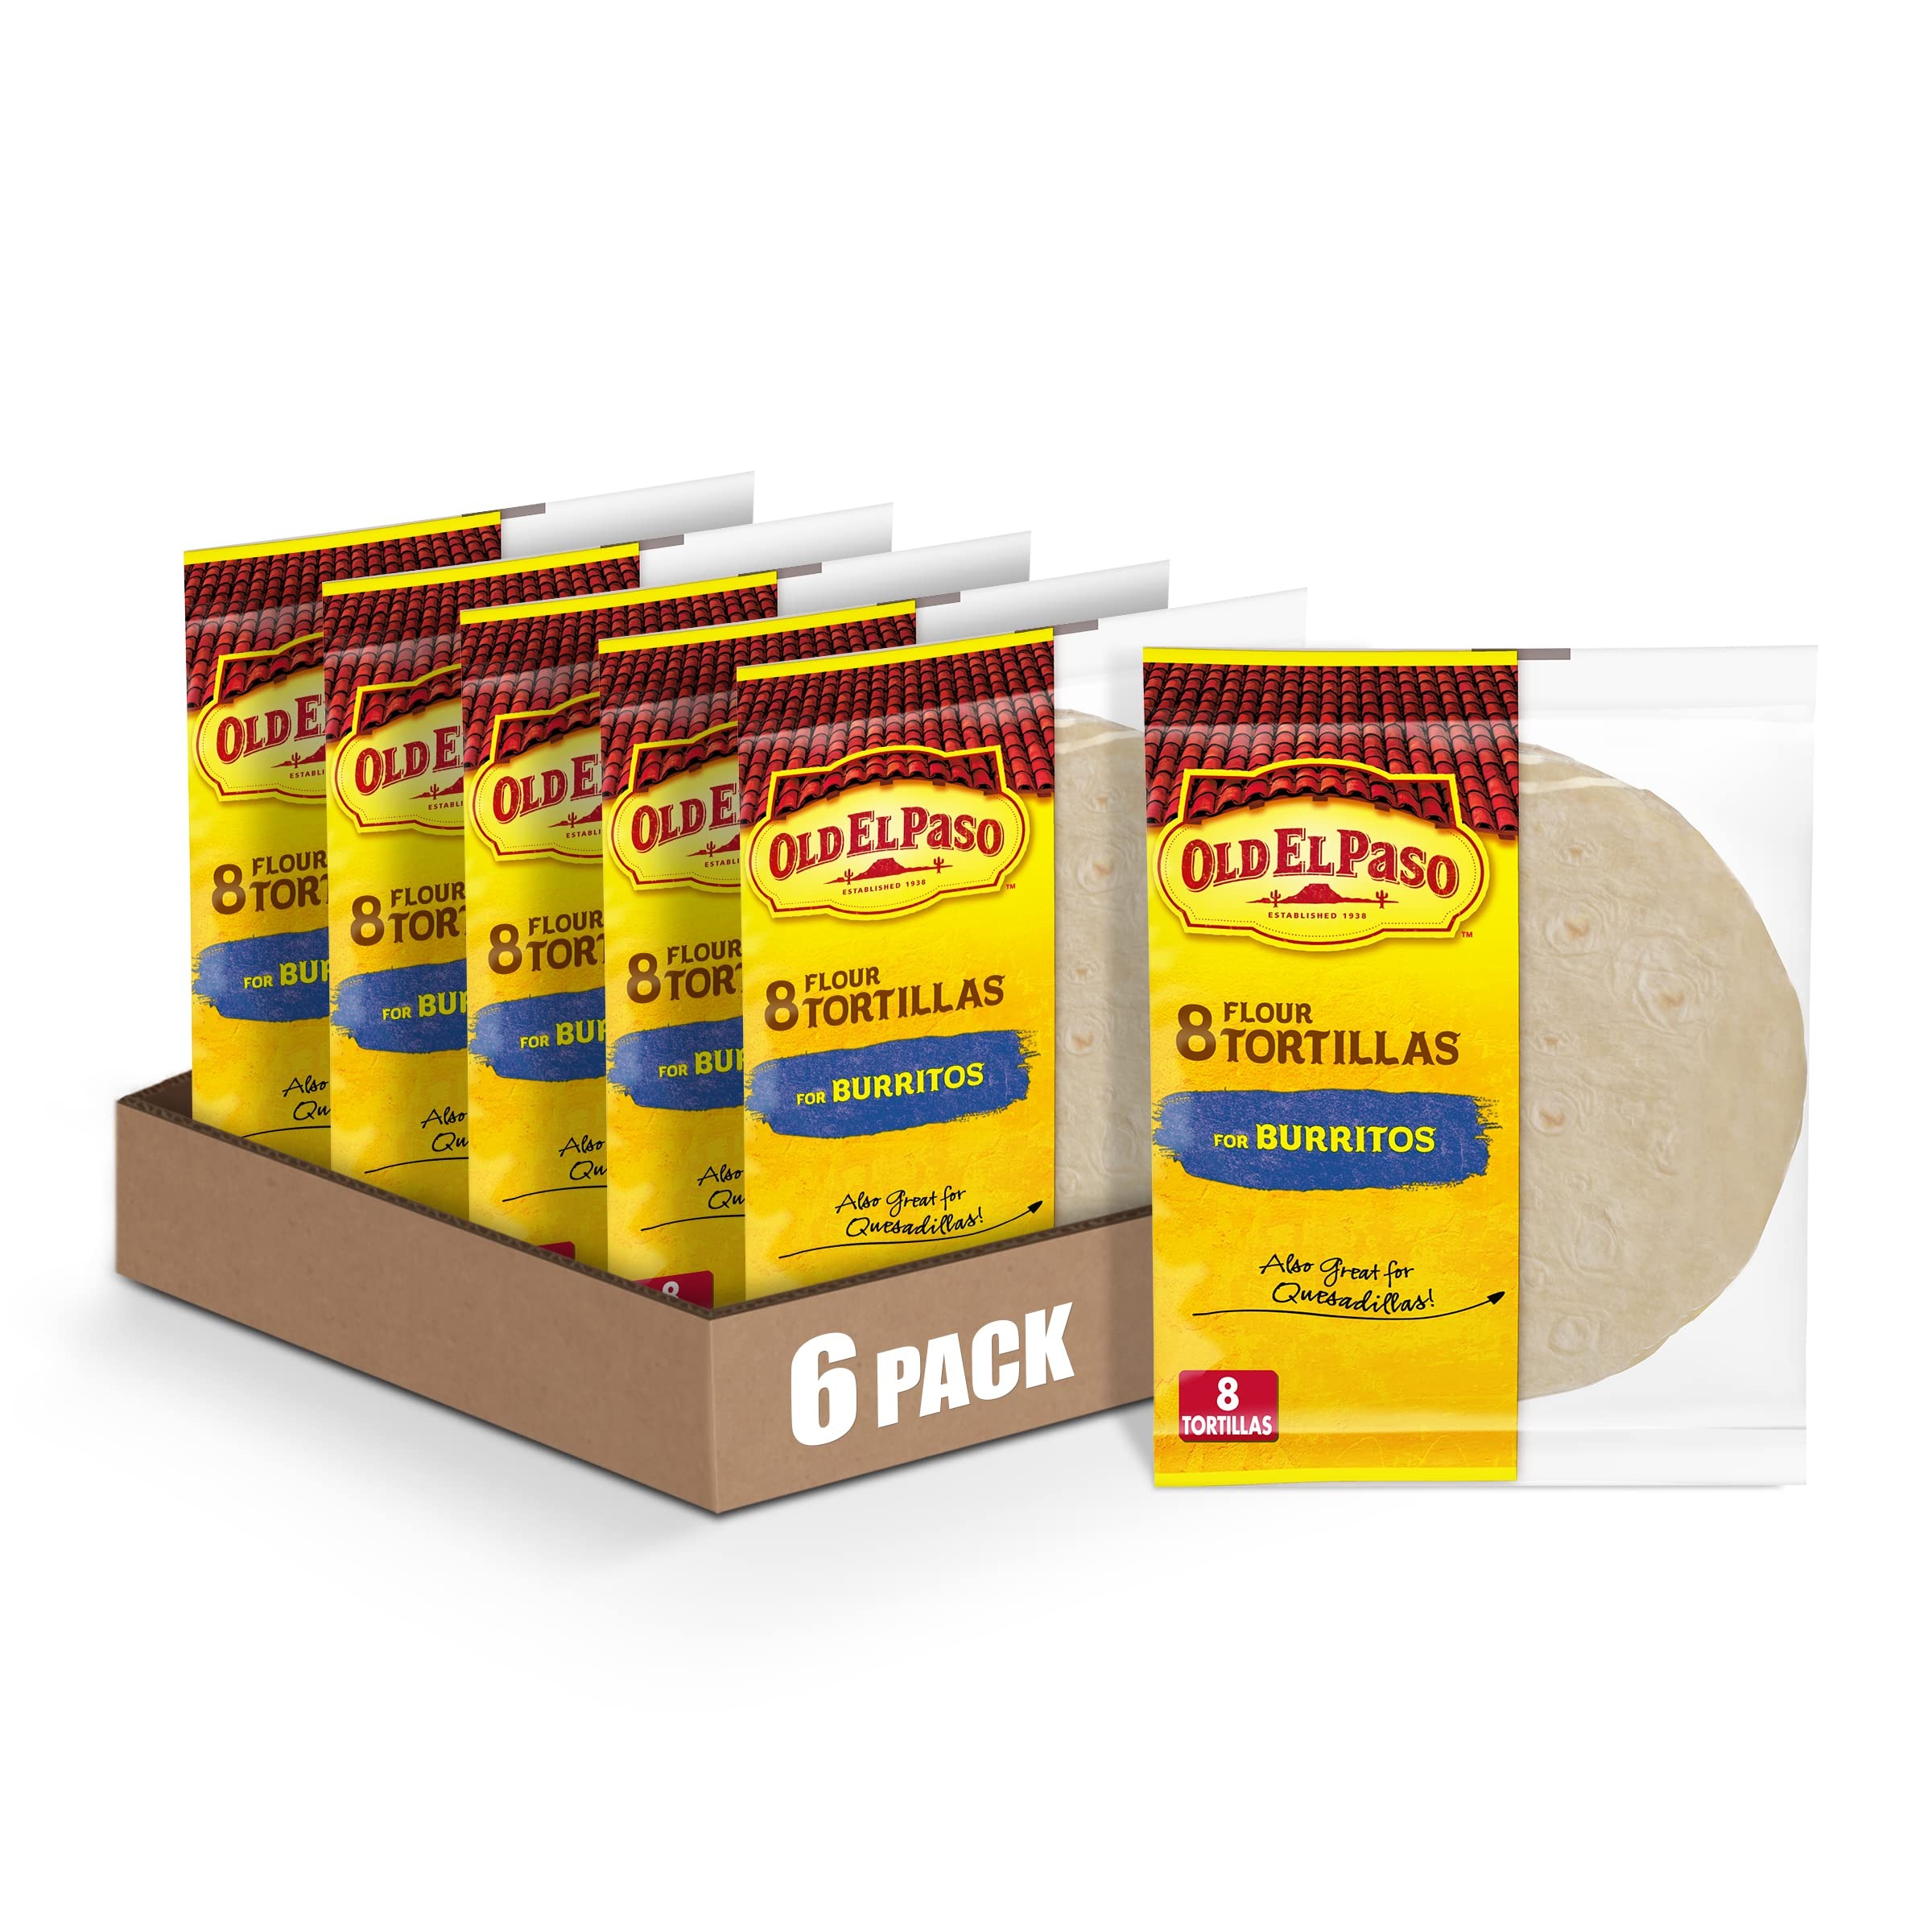
Item Name: Old El Paso Flour Tortillas, For Burritos, 8 ct., 11 oz. (Pack of 6)
Bullet Point 1: FLOUR TORTILLA: Delicious flour tortillas are the foundation for the perfect soft tacos, burritos and more
Bullet Point 2: MEXICAN-STYLE ENTREES: Add your favorite ingredients to make delicious tacos or burritos in minutes
Bullet Point 3: QUICK AND EASY: Fill with your favorite toppings and make your taco your way
Bullet Point 4: ENDLESS OPTIONS: Explore all our Old El Paso products for delicious meal options
Bullet Point 5: CONTAINS: 8 ct (Pack of 6)
Value: 66.0
Unit: Ounce

Price: 4.435